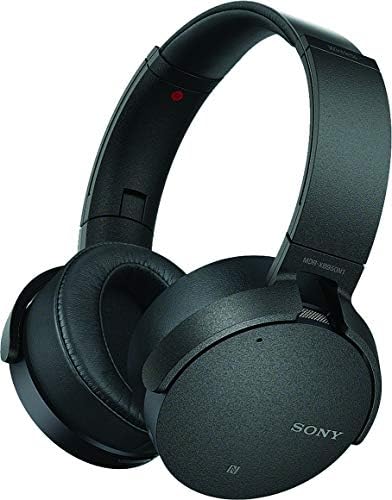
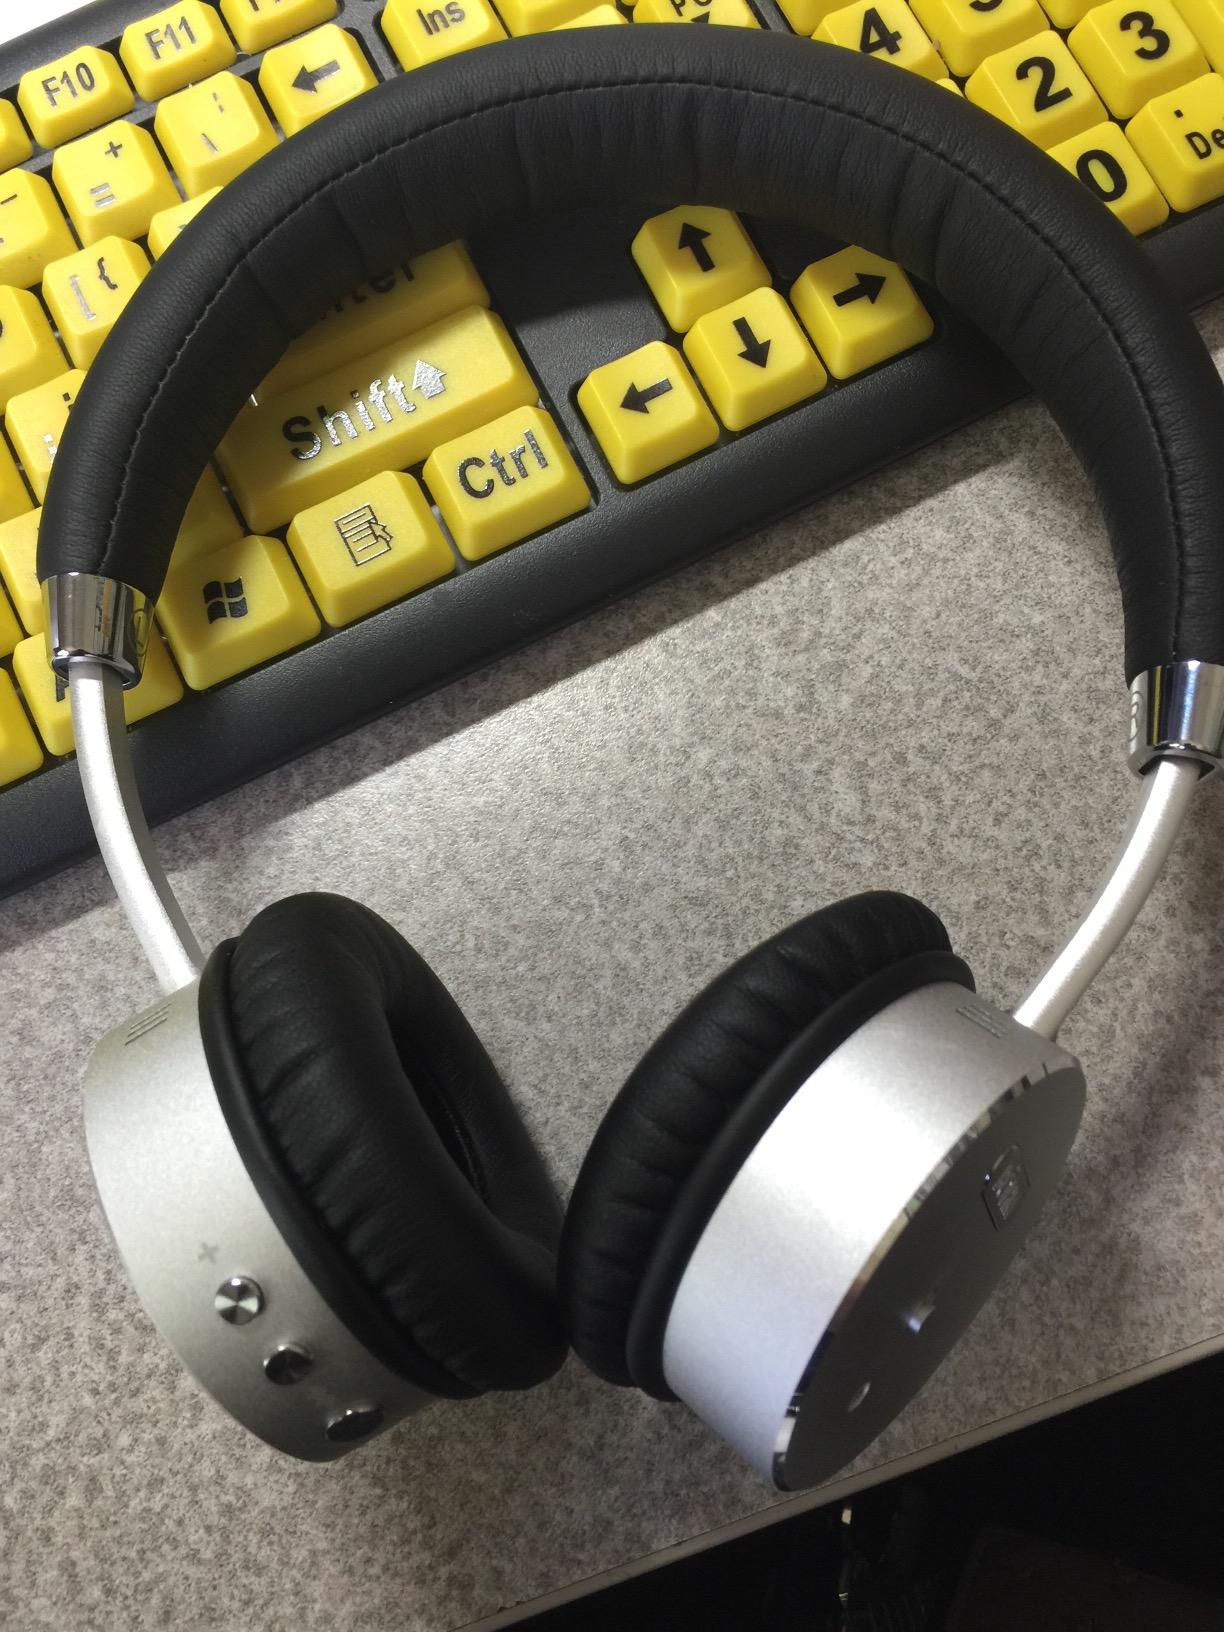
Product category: headphones
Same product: no